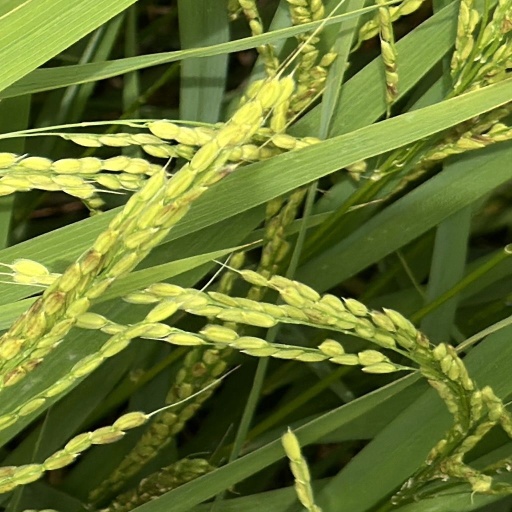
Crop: rice